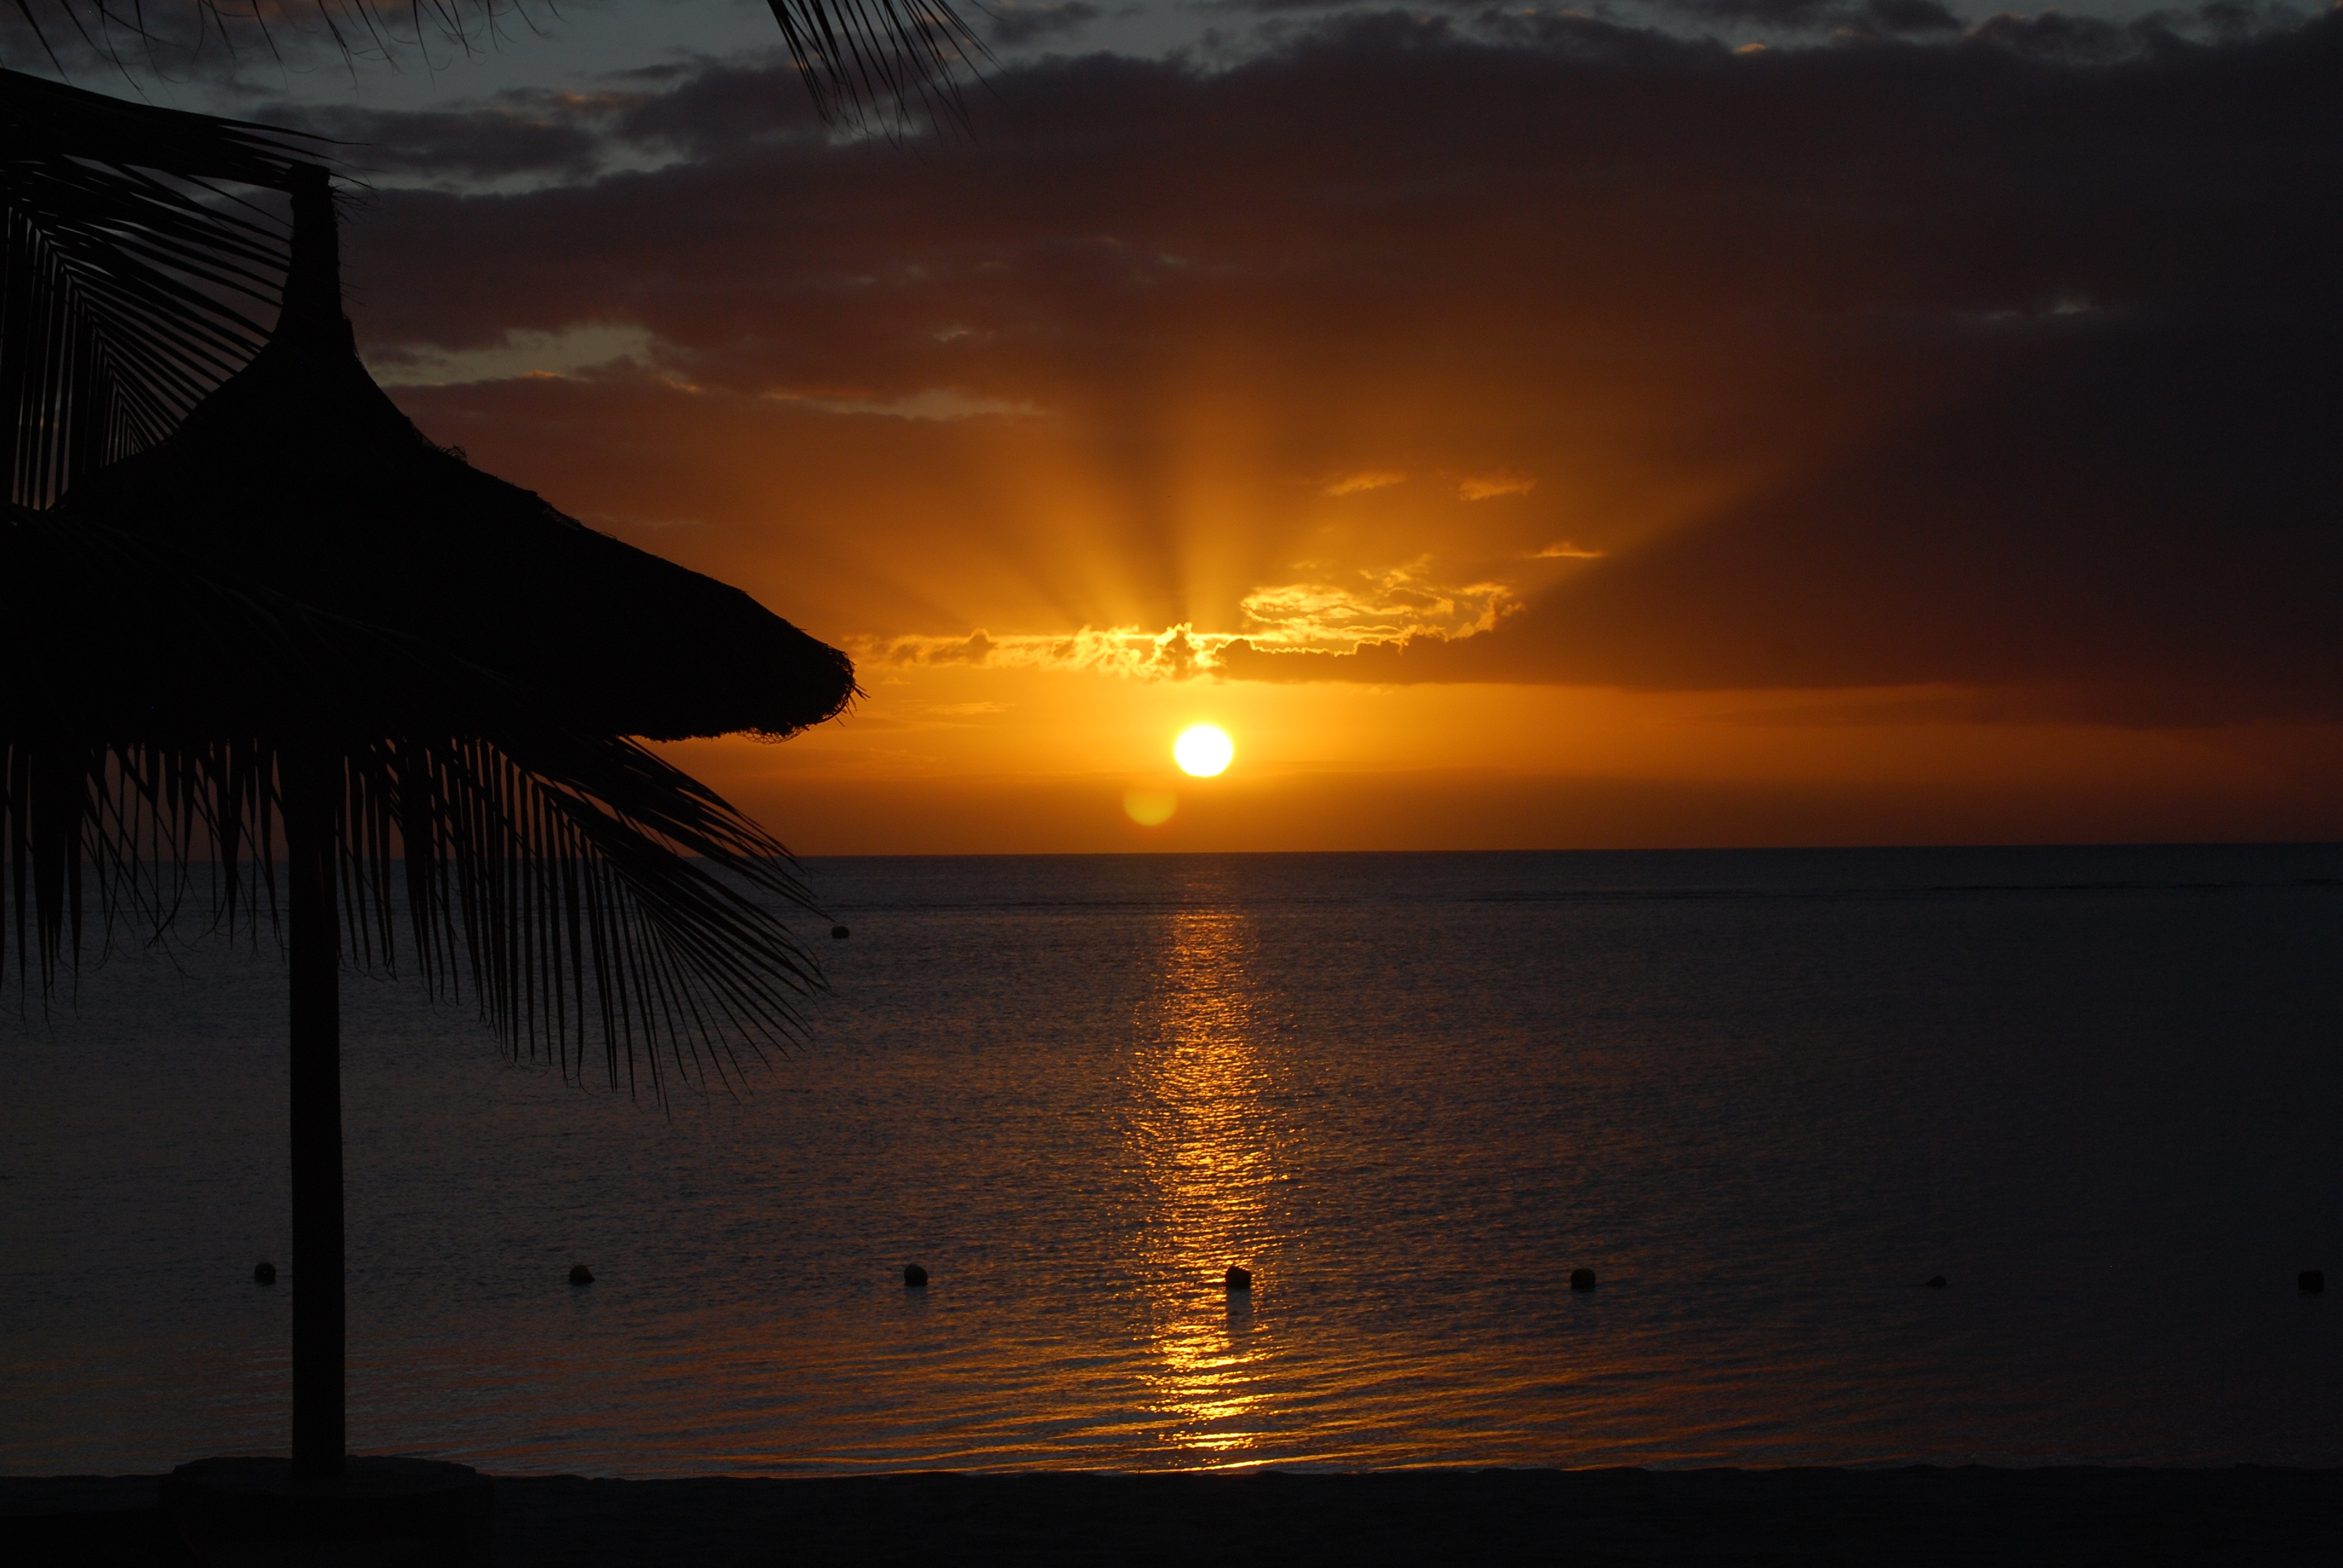
sea, coast, ocean, horizon, sun, sunrise, sunset, sunlight, morning, dawn, atmosphere, dusk, evening, reflection, afterglow, mauritius, sugar beach